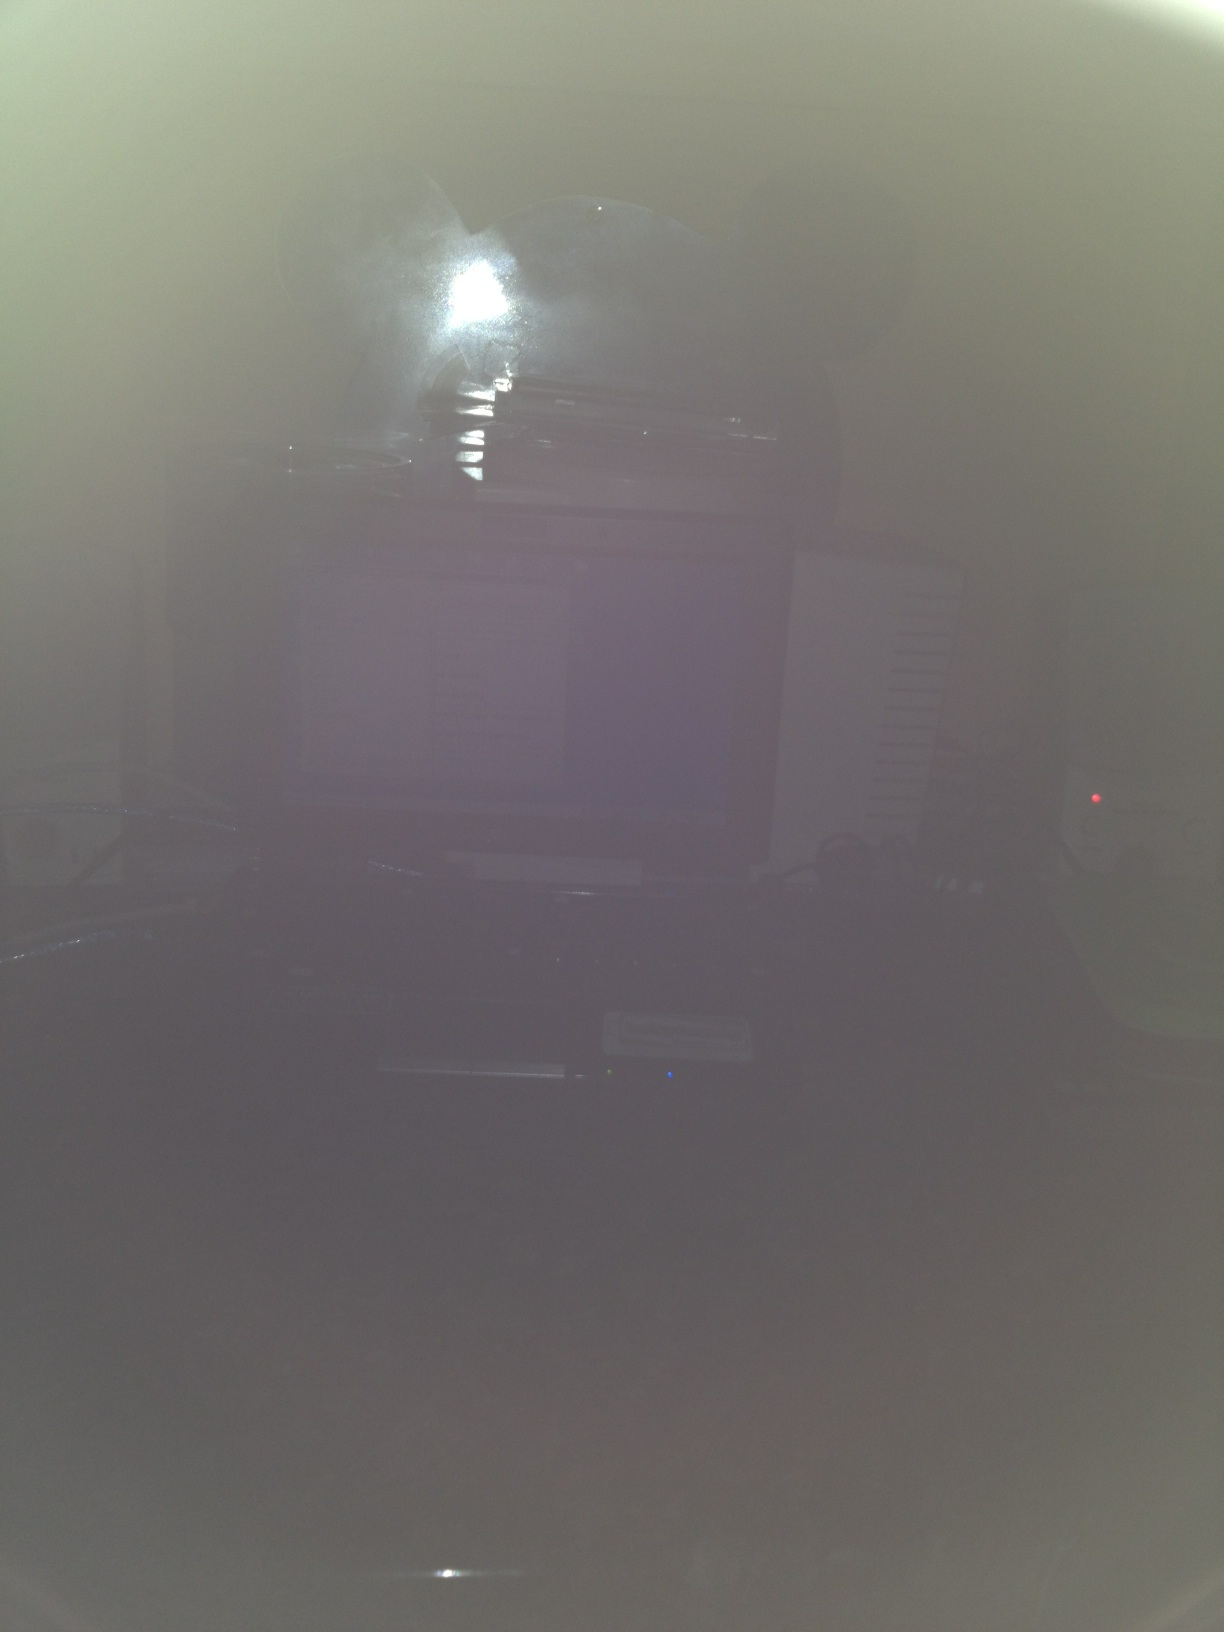Question: What is it?
Answer: unanswerable